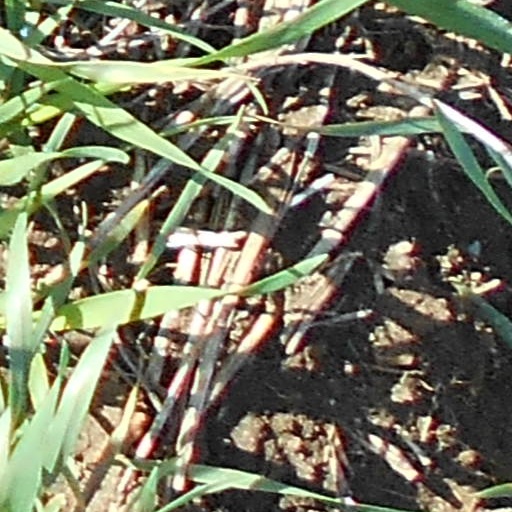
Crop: wheat